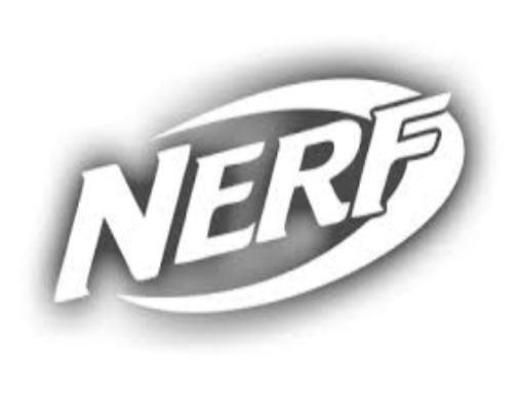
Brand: nerf
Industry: Leisure